Semyon Firin

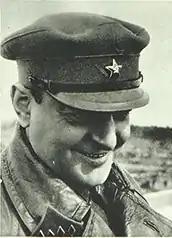
Semyon Firin

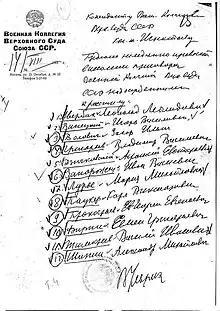
Order of Vasily Ulrich on the immediate execution of 12 people convicted by the Military Collegium of the Supreme Court of the USSR. Firin is number 10

Semyon Grigoryevich Firin (Russian: Семён Григорьевич Фирин; June 30, 1898 – August 14, 1937) was a Soviet officer in the intelligence services OGPU and NKVD. Later in his career, he was a leader in different Gulag forced labor camps, named by Alexsandr Solzhenitsyn as one of "the main henchmen of Stalin and Yagoda, the main overseers of the Belomor, six hired killers" responsible for the deaths of tens of thousands of people in the construction of the White Sea–Baltic Canal. He was executed during the Great Purge in 1937.